Grammy Award for Best Country Song

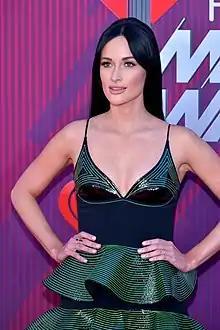
"The Architect" by Shane McAnally, Kacey Musgraves (pictured), and Josh Osborne is the most recent recipient

The Grammy Award for Best Country Song (sometimes known as the Country Songwriter's Award) has been awarded since 1965. The award is given to the songwriter(s) of the song, not to the artist, unless the artist is also the songwriter.